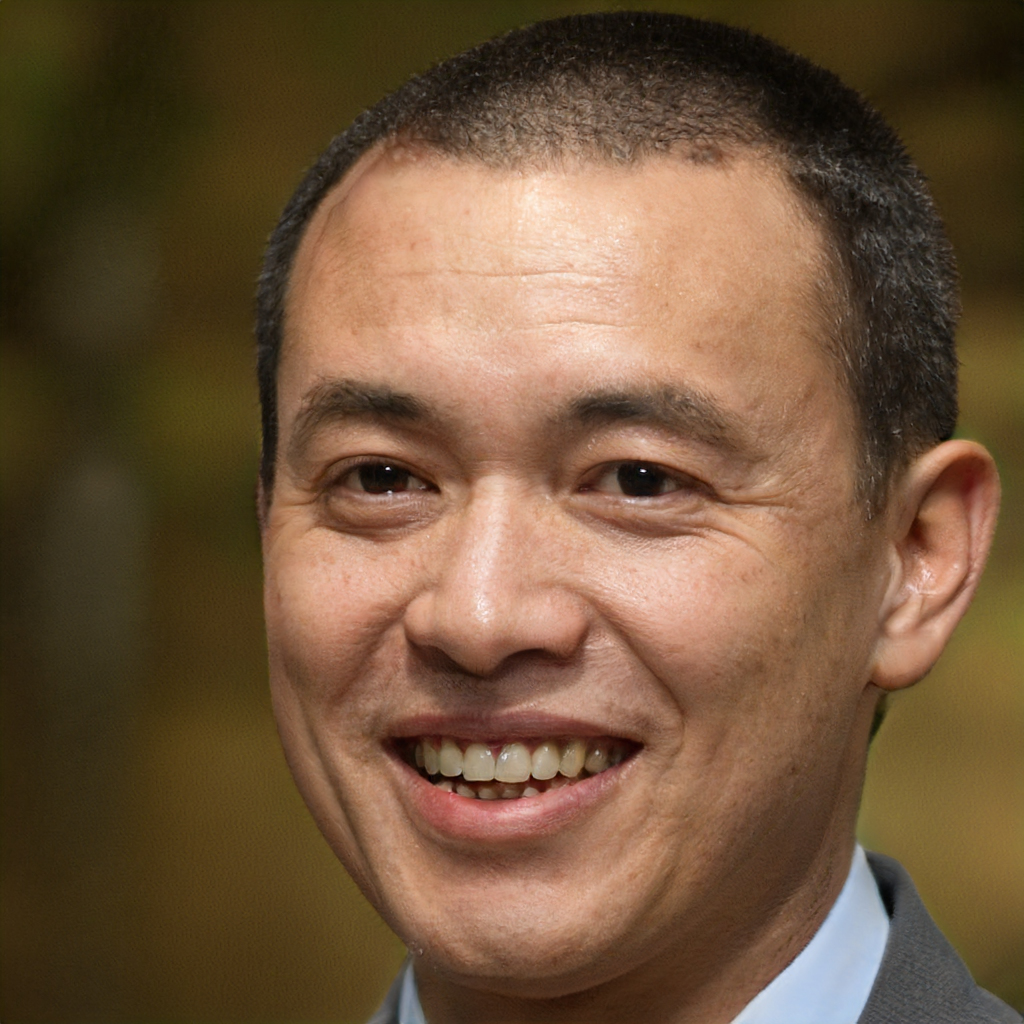
Gender: Male